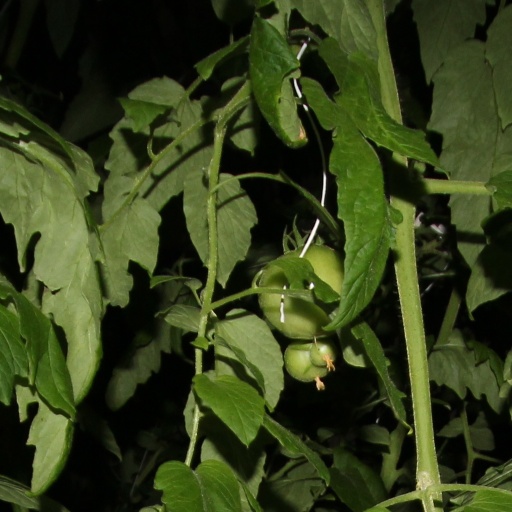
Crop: tomato